Robert Henderson Croll

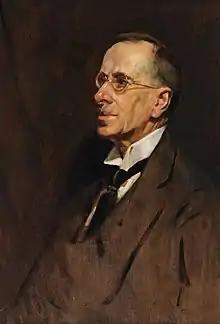
Robert Henderson Croll painted by Frederick George Reynolds in 1927

Robert Henderson Croll (5 January 1869 – 18 October 1947) was an Australian writer, poet, bushwalker, and public servant. The "Australian Dictionary of Biography" (ADB) characterises him as noteworthy for his "diverse contribution to cultural and intellectual life," with his prominence in art curation, writing and editing poetry, engaging in and journalling about athletics (specifically cross country running and bushwalking, for which the ADB credits him as doing "possibly...more than anyone else in his time to encourage").